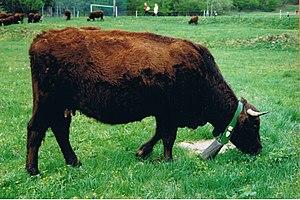
Une vache de la race de bovins de montagne du Harz rouge (Harzer rotvieh) avec une cloche, typique pour les montagnes du Harz. Gaeilge: eallach na Sléibhte Harz
L'Allemagne, pays carrefour du nord de l'Europe, est un lieu de métissage bovin depuis très longtemps.
La Harzer Rotvieh est une race bovine allemande.
Le rouge de la Baltique est un rameau de races bovines issues d'une population sauvage localisée en Prusse-Orientale.